Iskhak Mashbash

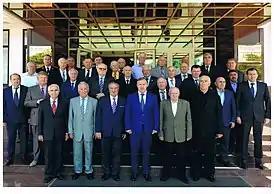
Mashbash with Murat Kumpilov, the president of Adygea

He was born on 28 May 1930 in the village of Urupsky, now in the Uspensky district of the Krasnodar Krai. In 1957 he graduated with honors from the Maxim Gorky Literature Institute in Moscow. In 1962 he graduated from the Department of Press, Television and Radio Broadcasting of the Higher Party School under the Central Committee of the CPSU. From 1956 to 1959 he worked as the head of the department of the regional newspaper "Socialist Adygea". In collaboration with Umar Tkhabisomov, he created the Anthem of the Republic of Adygea.